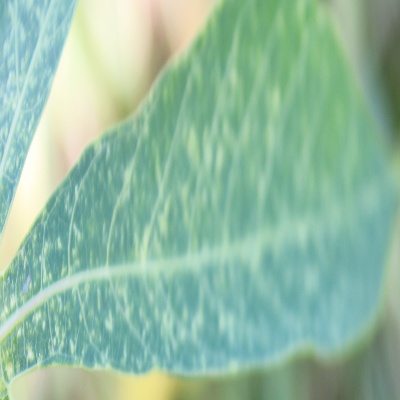
Crop: Cassava
Condition: green mite